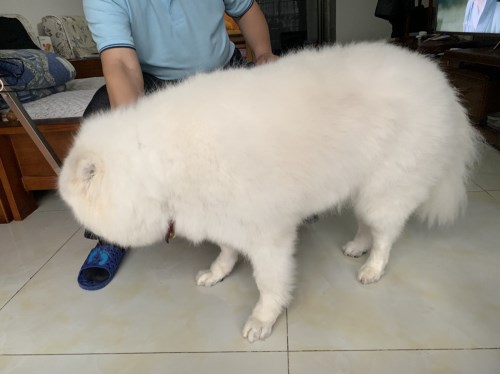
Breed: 2192-n000088-Samoyed